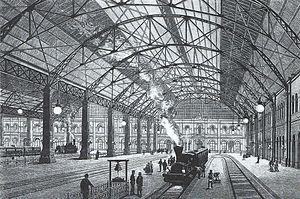
Heinrich Gottfried Gerber, né le 18 novembre 1832 à Hof-sur-Saale et mort le 3 janvier 1912 à Munich, est un ingénieur civil et inventeur allemand.